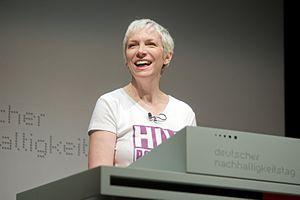
Annie Lennox, de son vrai nom Ann Lennox, née le 25 décembre 1954 à Aberdeen, est une auteure-compositrice-interprète écossaise.